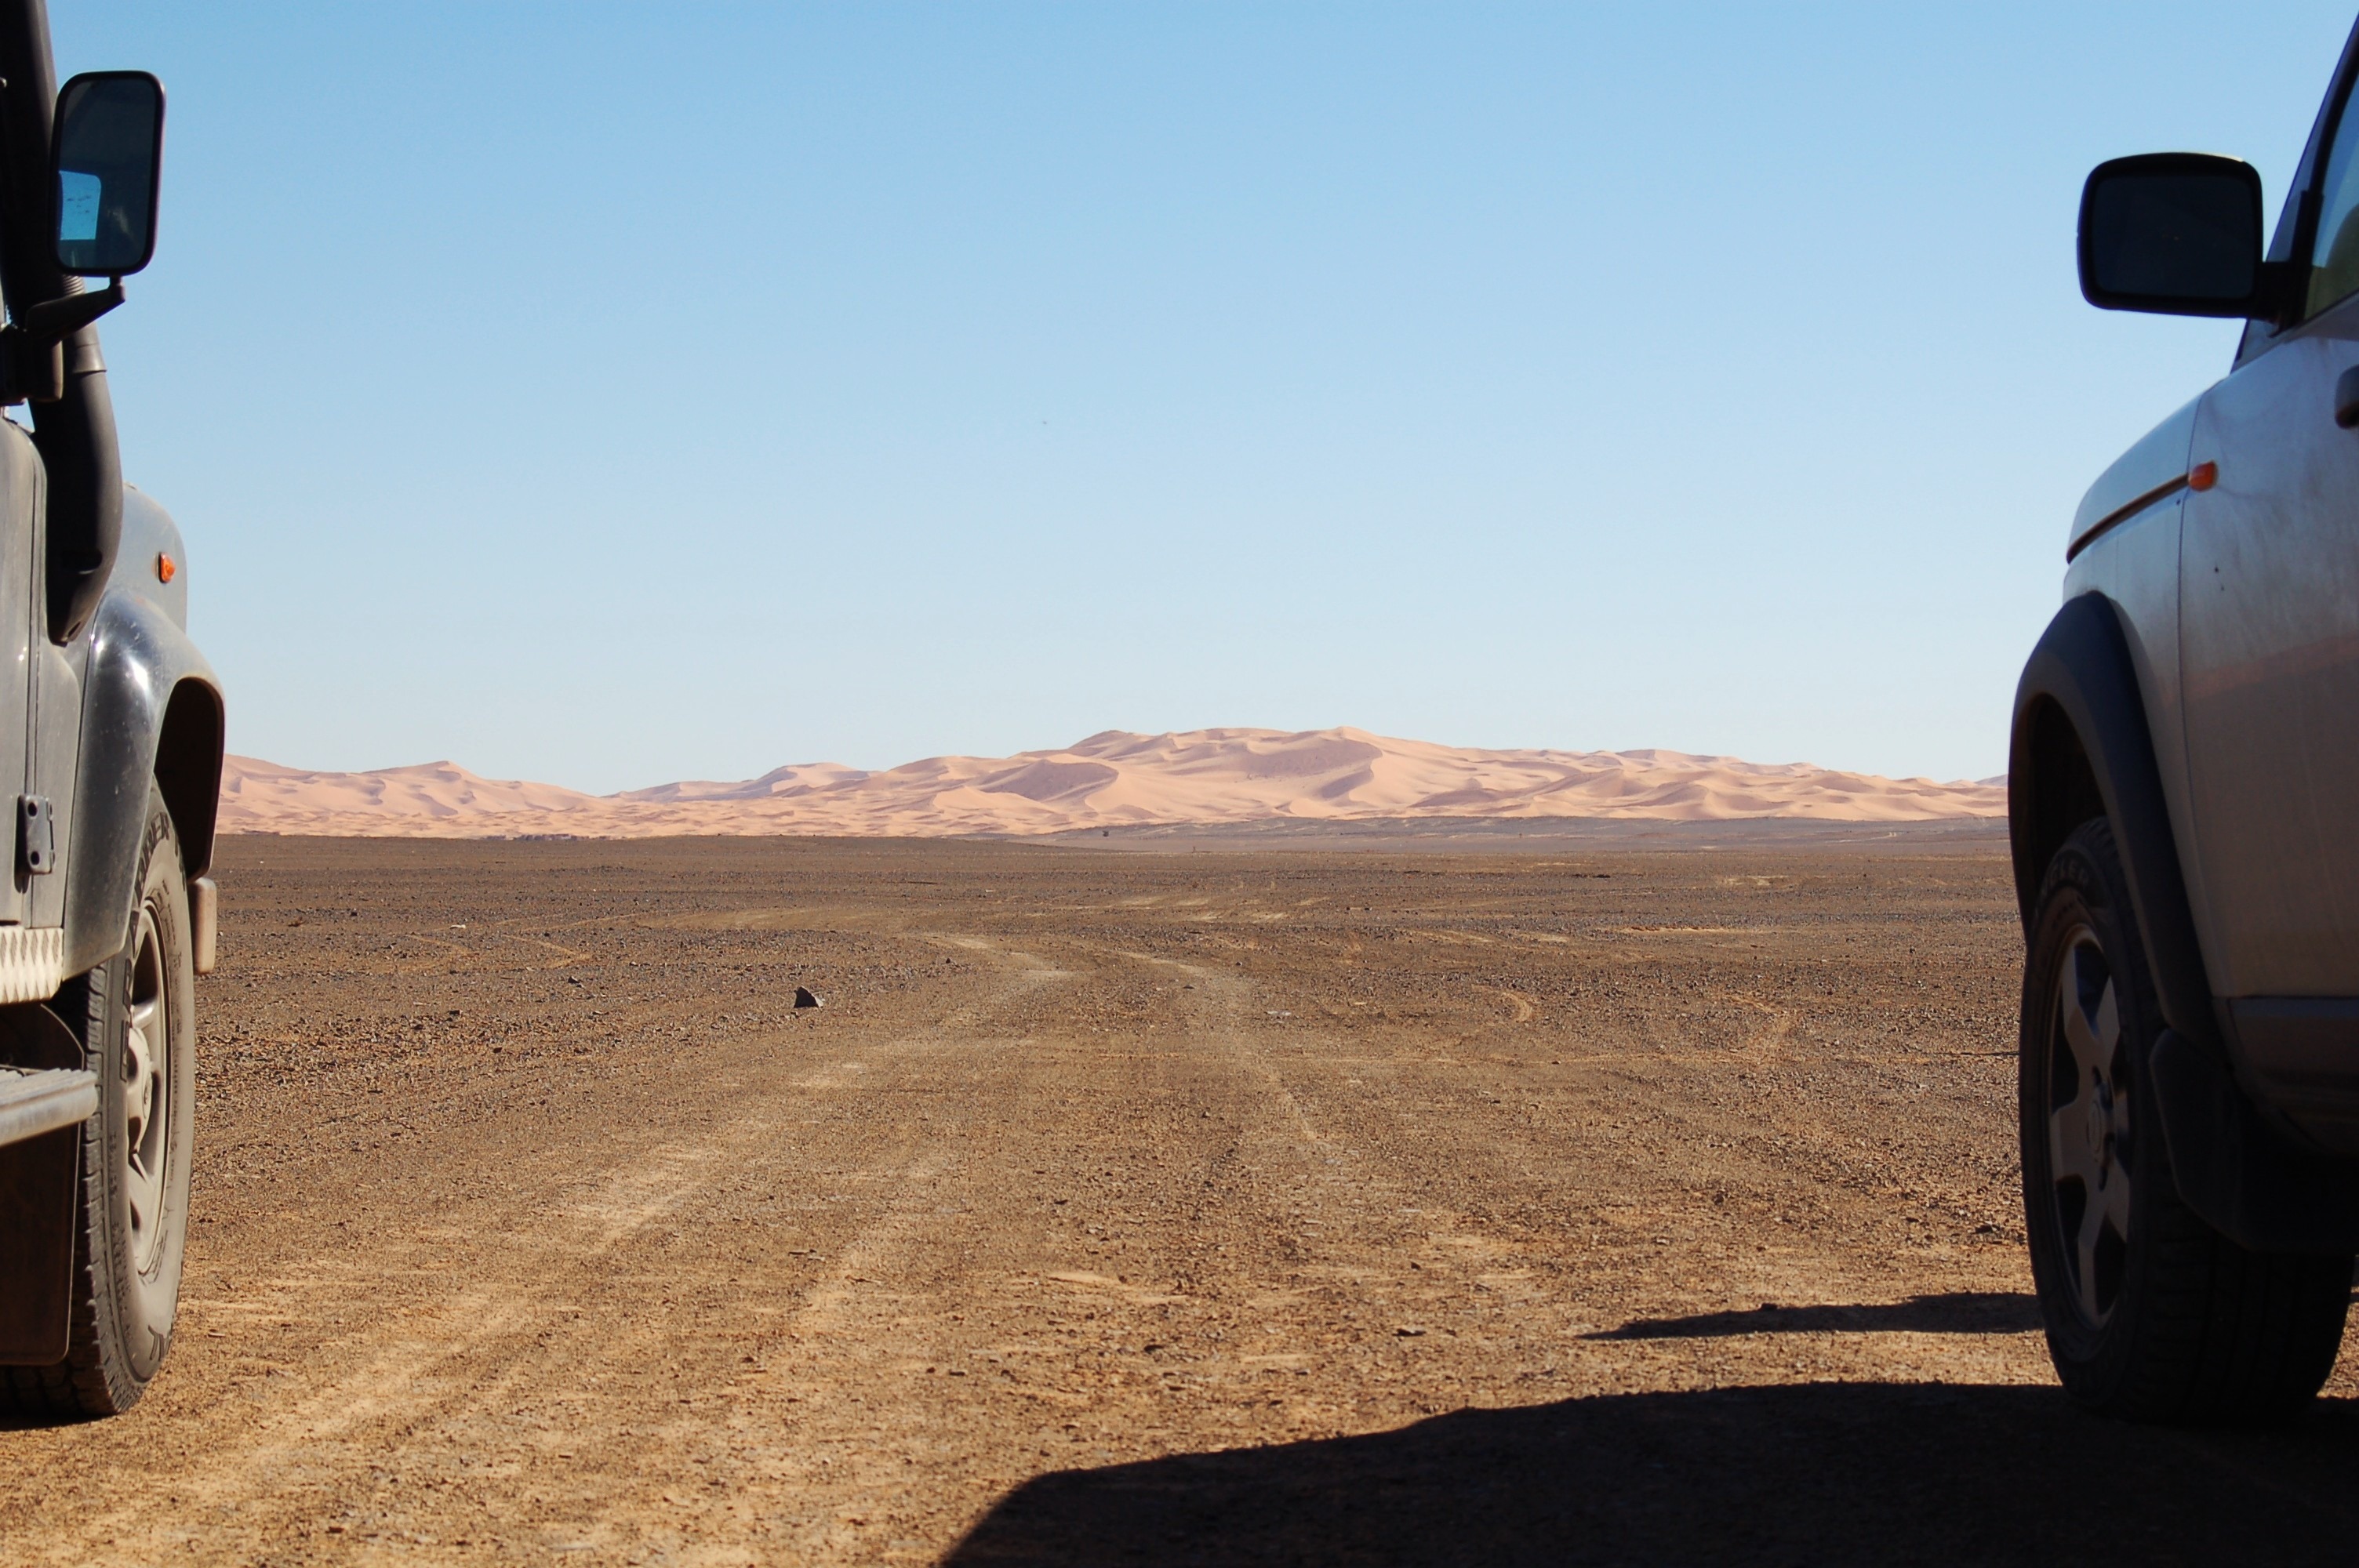
landscape, nature, sand, mountain, trail, sport, car, desert, driving, vehicle, peaceful, africa, freedom, road trip, dunes, sports, engine, morocco, marroc, rally, career, soledad, all terrain, automobile make, natural environment, aeolian landform, off roading, traces of tyres